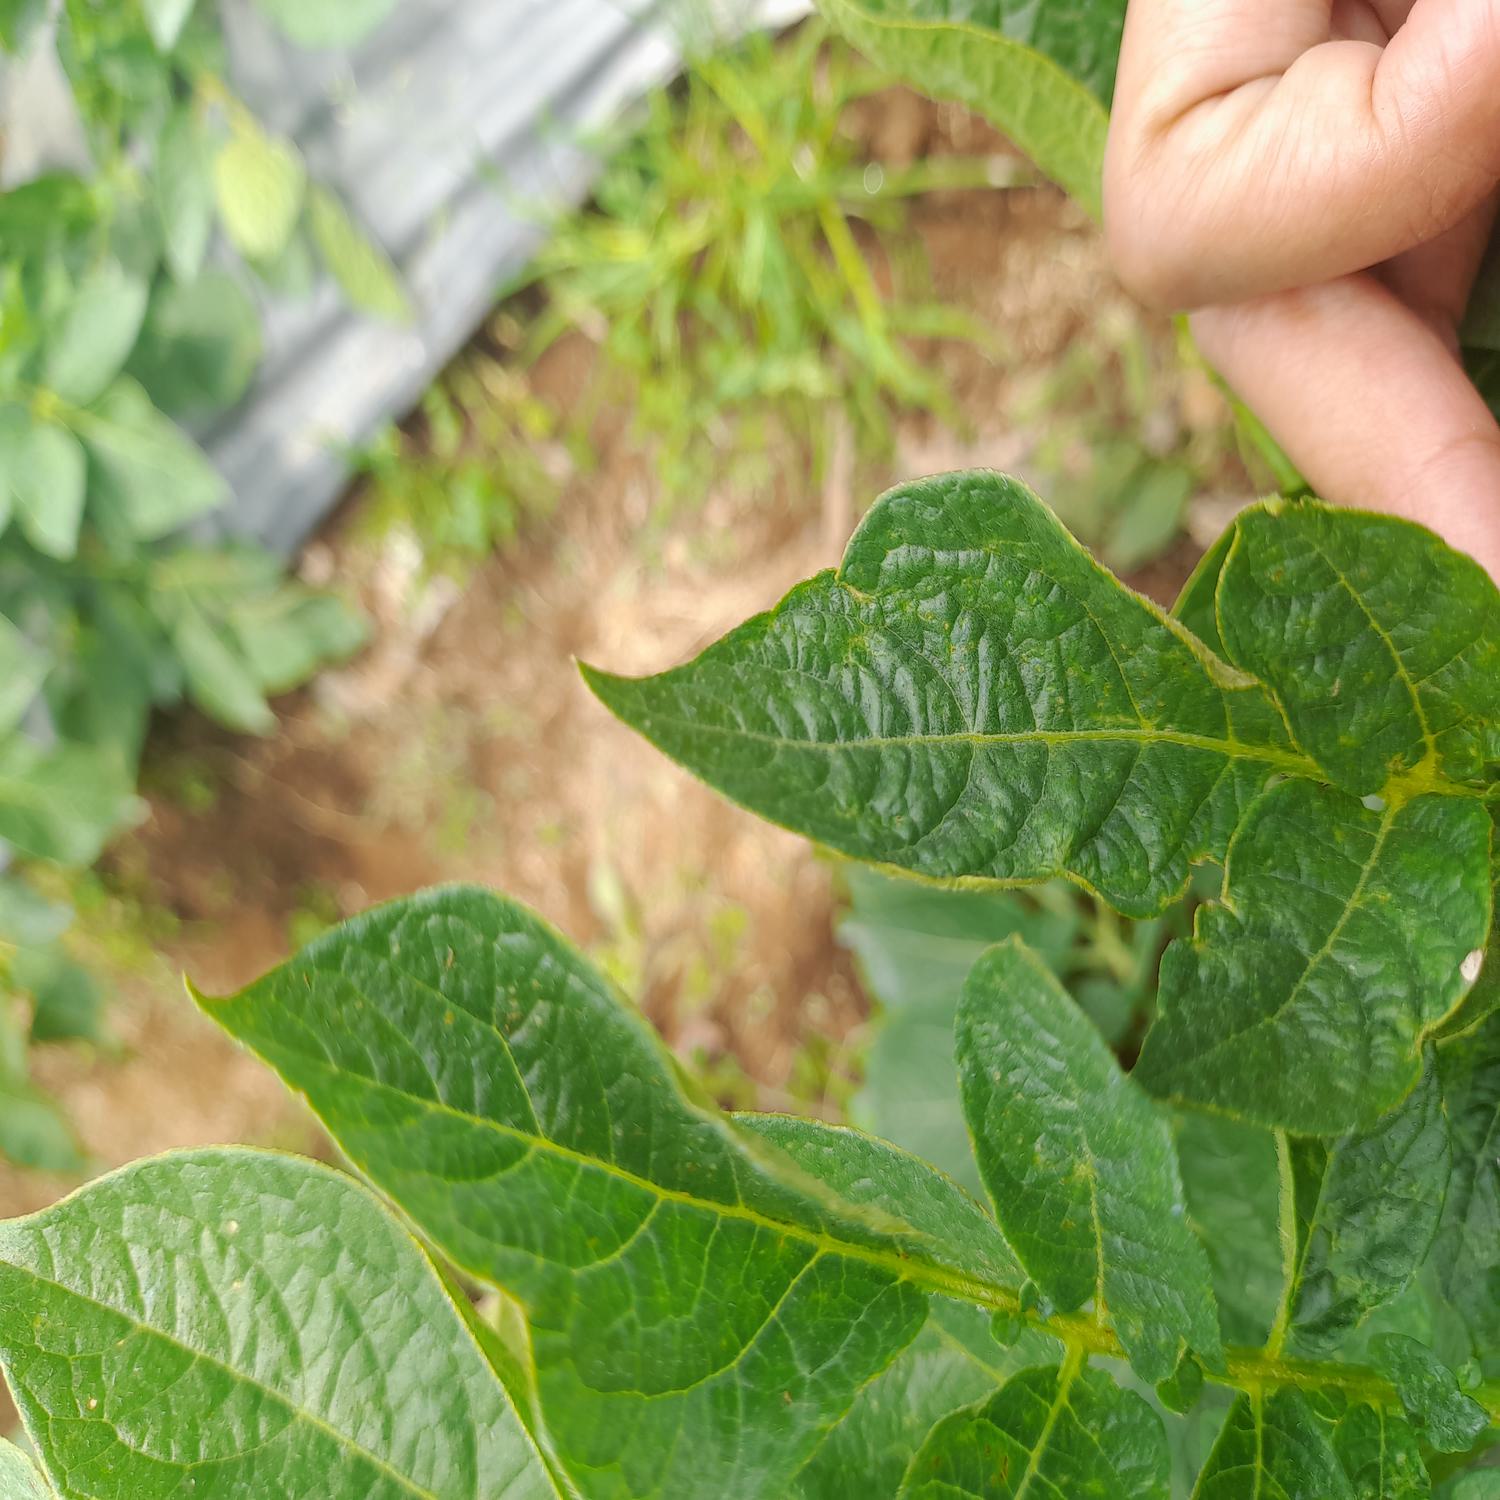
Label: Virus